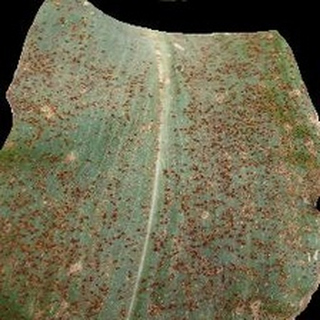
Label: corn_common_rust